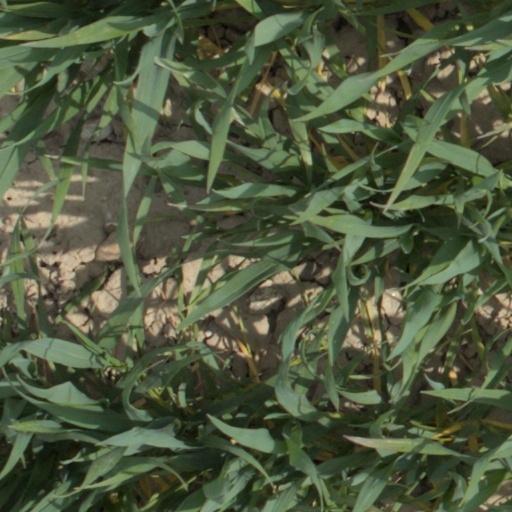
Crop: wheat